30th Central Scientific Research Institute, Ministry of Defence (Russia)

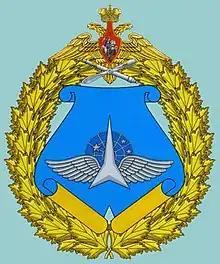

30th Central Scientific Research Institute, Ministry of Defence was a scientific research organization operated by the Ministry of Defence of Russia which was dedicated to leading a wide range of studies in support of enhancing the Russian Air Force's capabilities and development of the aerospace warfighting methods, technologies and complexes.